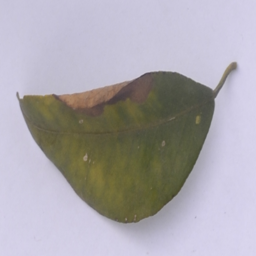
Plant part: leaf
Disease: black_spot